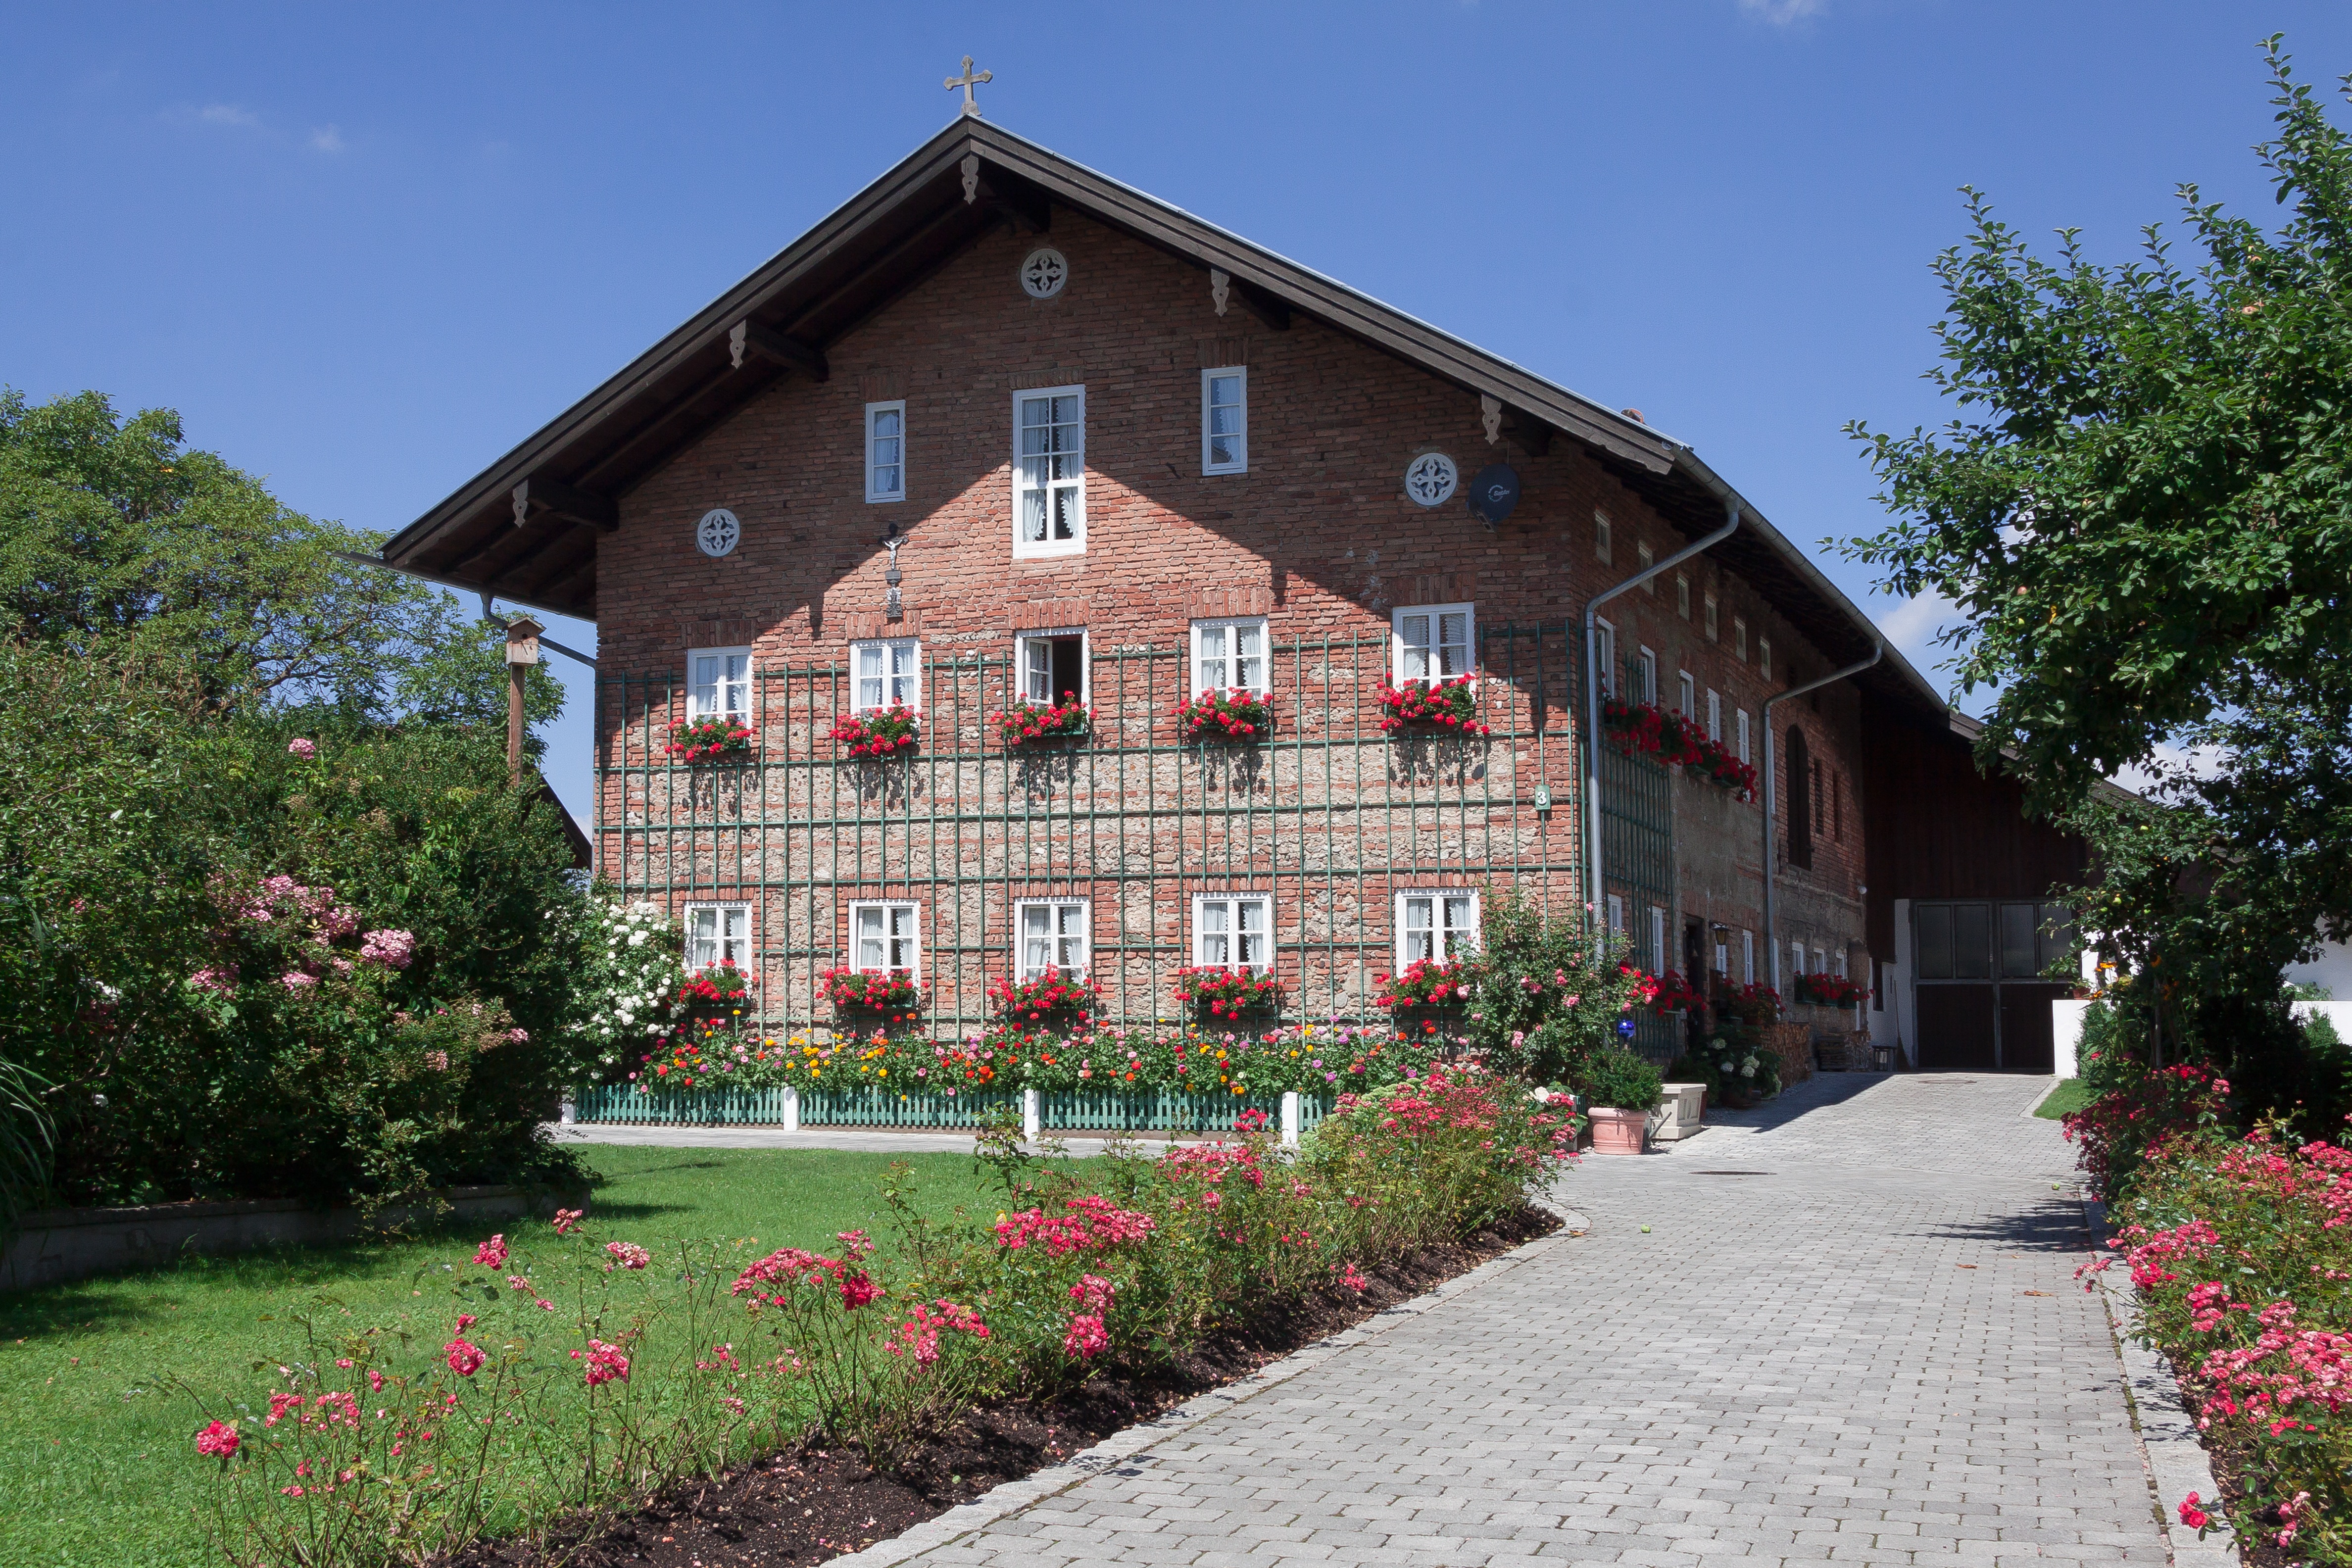
wood, house, window, building, chateau, old, atmosphere, home, rustic, balcony, cottage, facade, property, garden, brick, window sill, flowers, patch, geranium, farmhouse, bavaria, estate, input, historically, manor house, real estate, gable, flower box, upper bavaria, wooden boards, old farmhouse, house flower jewelry, residential area